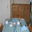
Label: table